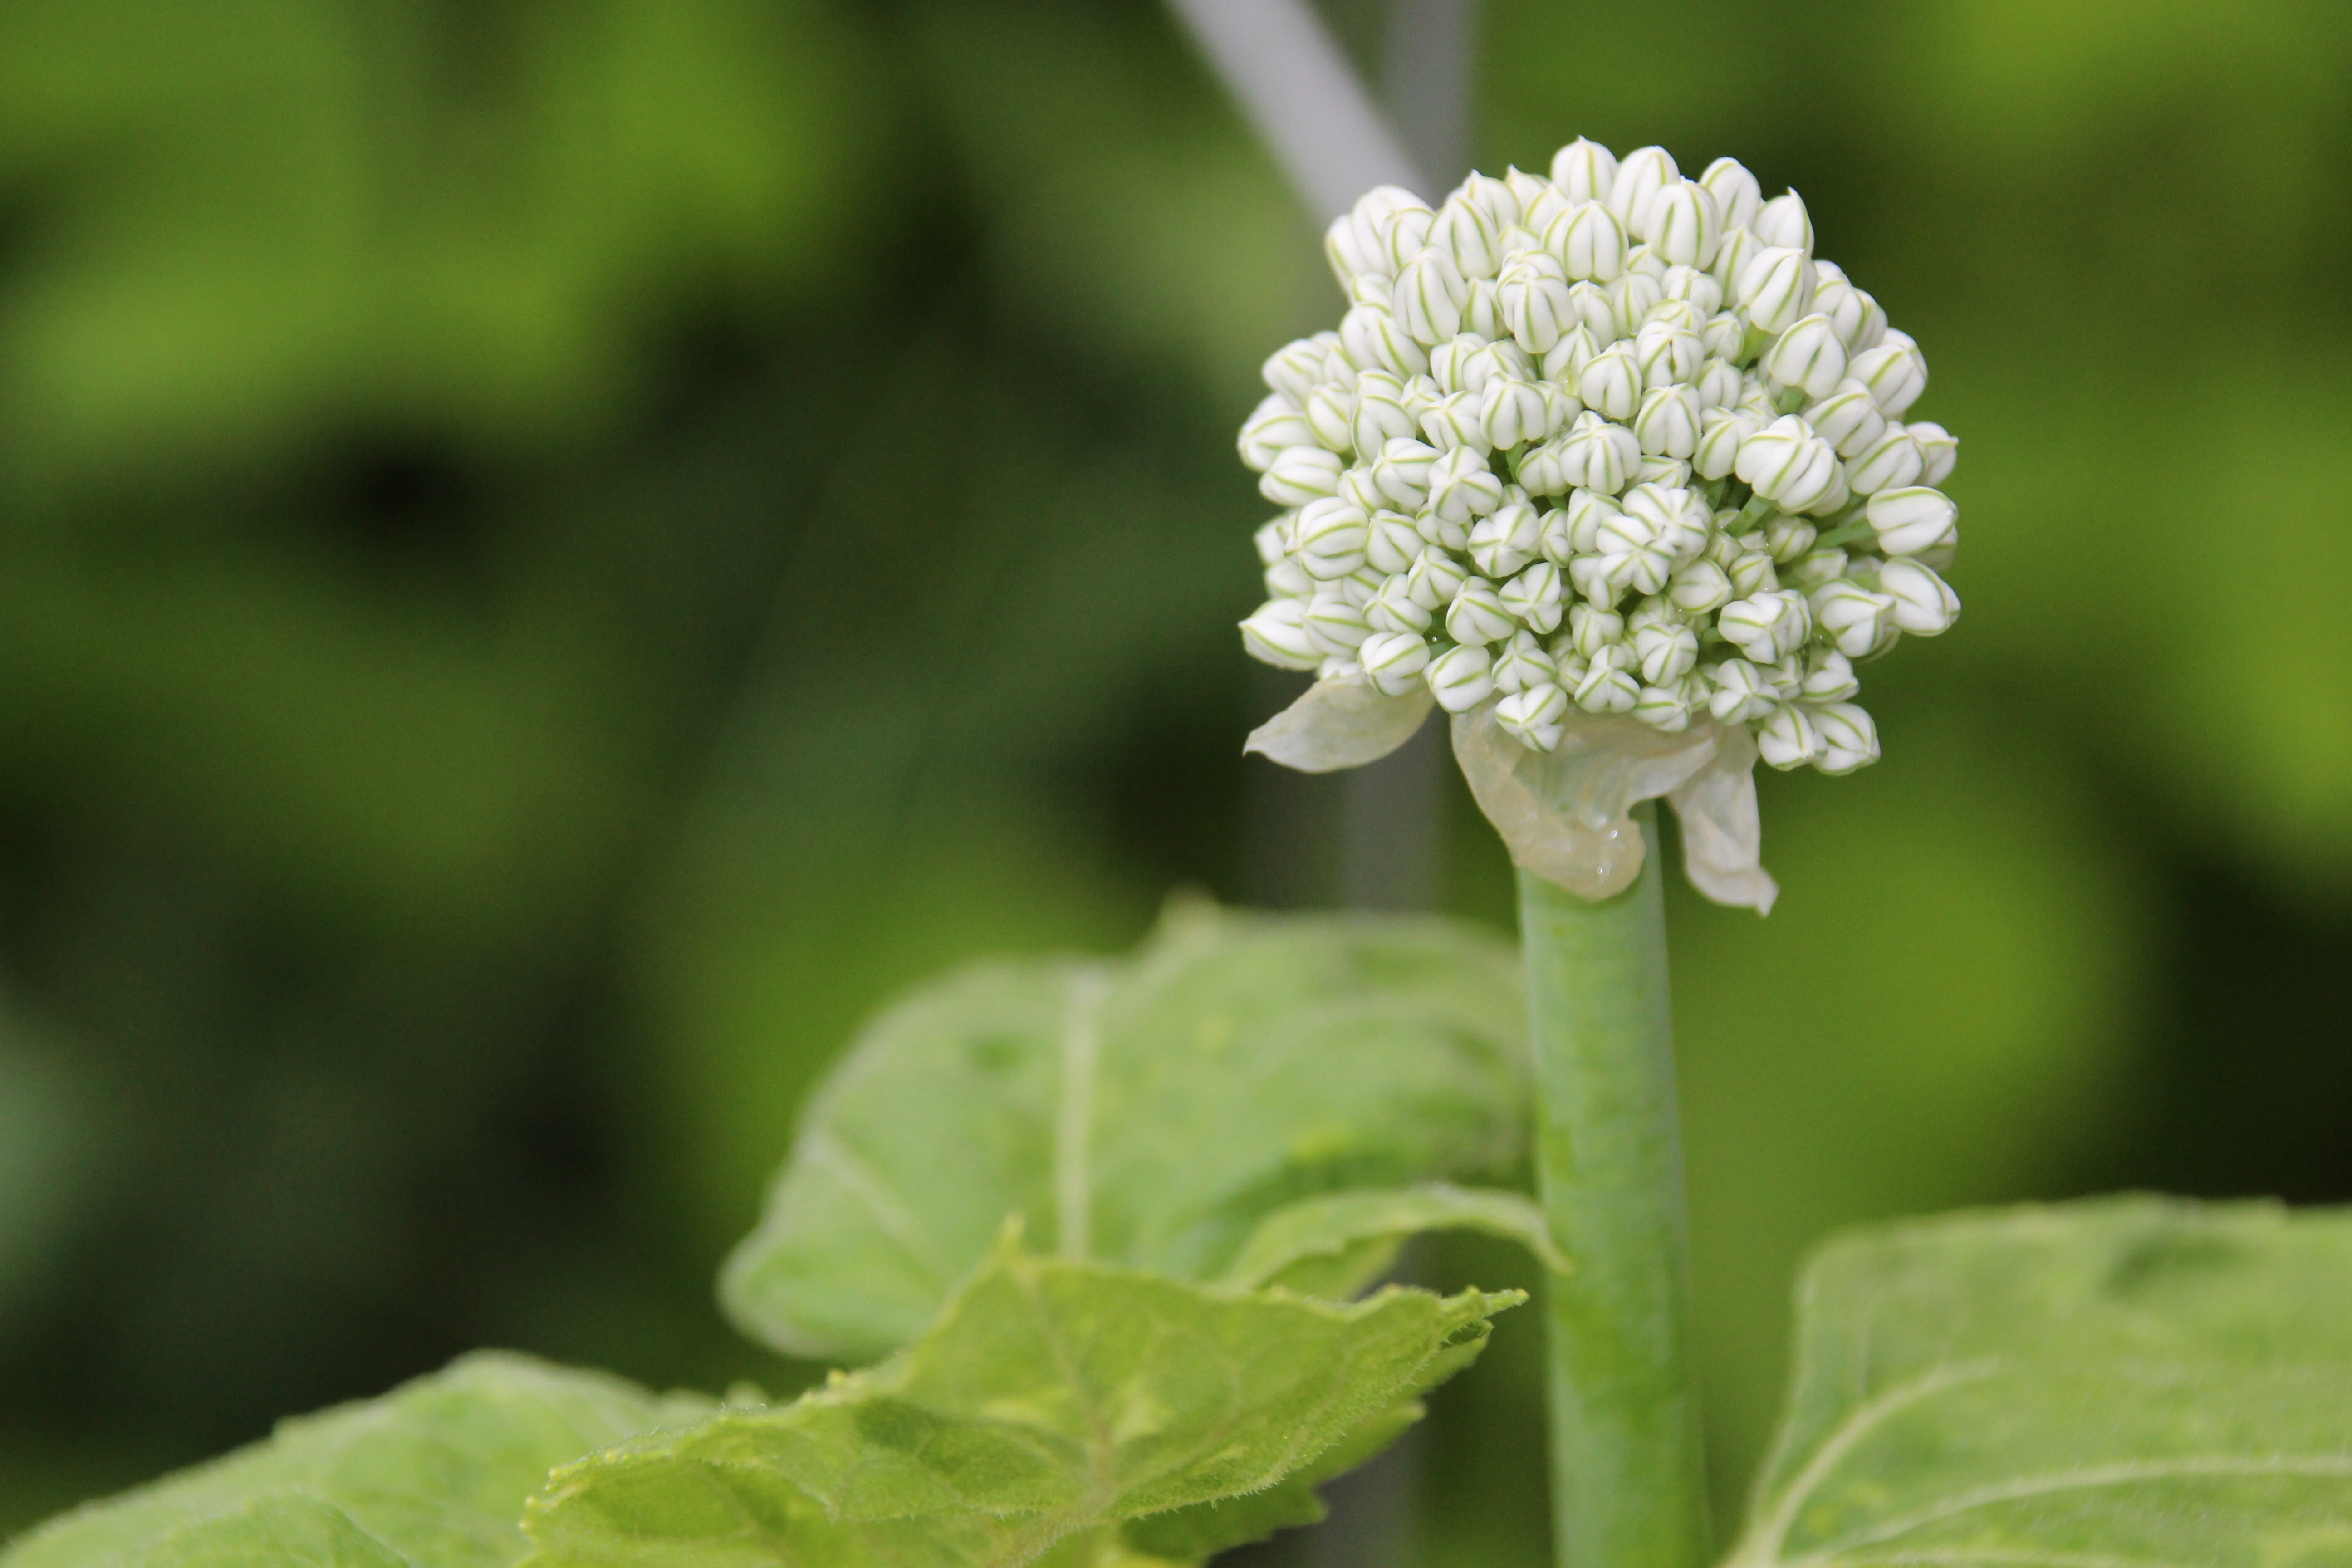
plant, white, leaf, flower, green, herb, produce, botany, blooming, garden, flora, wildflower, close up, growing, flowering, macro photography, flowering plant, daisy family, onion blossom, annual plant, land plant